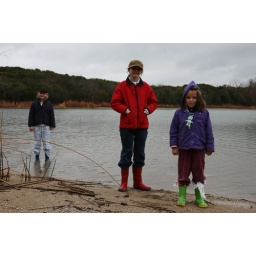
The girls by the lake